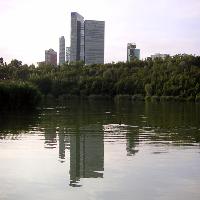
Weather: cloudy or overcast